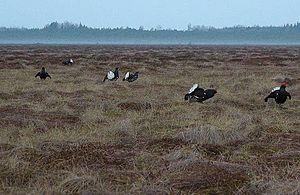
La sélection intersexuelle désigne, en biologie de l'évolution, la pression sélective exercée sur les individus d'une espèce sexuée par le choix, fait par les individus d'un des deux sexes, du ou des individu de l'autre sexe qui lui donneront des descendants. Cette forme de sélection sexuelle s'oppose à la sélection intrasexuelle, bien que ces deux mécanismes évolutifs interagissent fortement.